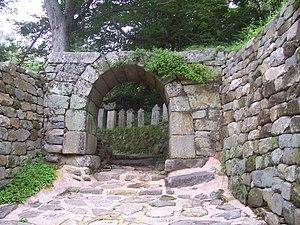
Namwon est une ville de la Corée du Sud, dans la province du Jeolla du Nord. Elle est située à une heure de route de Jeonju et de Gwangju sur les bords du Seomjin à l'ouest des monts Sobaek et en particulier de leur point culminant, le Jirisan. La fleur officielle de la ville est l'azalée royale, l'arbre est le lagerstroemia et l'oiseau l'hirondelle. Namwon est considérée comme la « ville de l'amour » car c'est le lieu où se déroule l'histoire de Chunyang, un des plus célèbres pansori de Corée.